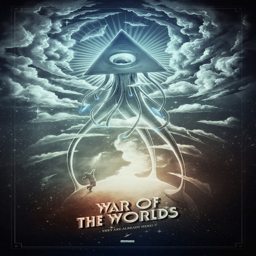
digital art selected for the #